Tamil University

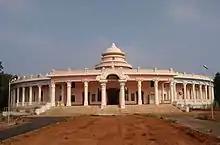
Library

The university is situated in a campus of about , granted by the State government of Tamil Nadu, making it the largest university in the state by area. Buildings and blocks for the administrative and academic departments are located in the campus. The administrative block with its gopuram motif can be seen from the National Highway connecting Thanjavur with Trichy. The library is similar to the Indian Parliament at New Delhi. The Karikalan Gallery, built on the occasion of the World Tamil Conference is capable of accommodating about 2000 people.